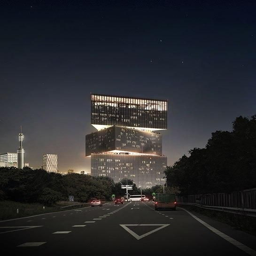
architecture firm reveals its striking design for the new - room hotel